Ayawaso Central Municipal District

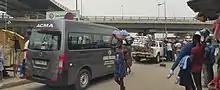
The Ayawaso Central Municipal Assembly raid on hawkers on pavements at Circle (2021).

The history of Ayawaso Central dates back to the days of the former president of Ghana Kwame Nkrumah, when Kwei Mensah who was known to be the first person to settle on the land joined several others in the country for the fight for multi-party democracy.